Kurds in Syria

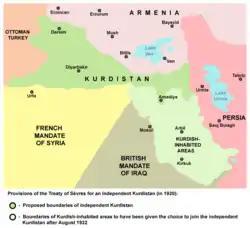
Provisions of the Treaty of Sèvres for an independent Kurdistan (in 1920).

Waves of Kurdish Tribes and their families arrived into Syria originally came from Turkey in the 1920s. Kurdish immigration waves to Syria's Jazira province started immediately after WWI. After the war, the construction of road networks and the railway extension to Nusaybin have intensified the Kurdish immigration from the Anatolian mountains to Syrian Jazirah. After that, massive waves of Kurds fled their homes in the mountains of Turkey after the failed Kurdish rebellions in Kemalist Turkey. It is estimated that 25,000 Kurds fled at this time to Syria, under French Mandate authorities, who encouraged their immigration, and granted them Syrian citizenship. The French official reports show the existence of at most 45 Kurdish villages in Jazira prior to 1927. In 1927, Hadjo Agha, the chief of the powerful Kurdish tribe Havergan, arrived with more than 600 families in Qubour el-Bid (later renamed al-Qahtaniyah). The mandatory authorities continued to encourage Kurdish immigration into Syria, and a new significant wave of refugees arrived in 1929. The number of Kurds settled in the Jazira province during the 1920s was estimated between 20,000 and 25,000. With the continuous intensive immigration the villages numbered between 700 and 800 in 1939. Consequently, Kurds became majority in the districts of Tigris (later renamed al-Malikiyah) and Qamishli, while Arabs remained the majority in Hasakah district. Immigration from Turkey was not limited to the Jazira area. In the 1930s, Kurdish Alevis who fled the persecution of the Turkish army during the Dersim massacre, settled in Mabeta.